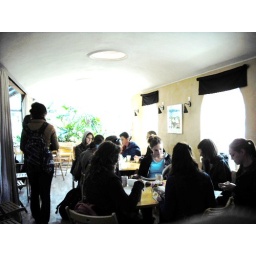
Ruiwan Xu - Orgainic green house in Copenhagen Denmark